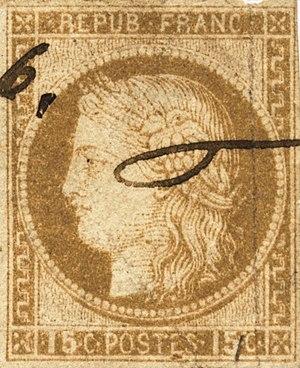
Voir la page de chaque timbre pour une description détaillée.